The Chicago Maternity Center Story

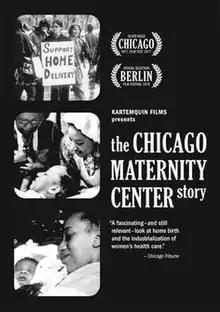

The Chicago Maternity Center Story is a 1976 feature-length documentary film produced by Kartemquin Films. It tells the story of The Chicago Maternity Center as it fights to stay open despite declining funding. The center had been open for 75 years, but was forced to close in light of modern medicine's changing attitude toward home birth and subsequent lack of resources.